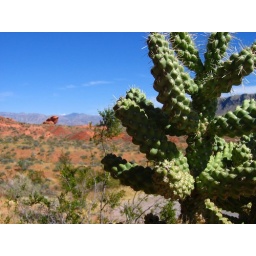
Beautiful red rocks in Valley of Fire close to Las Vegas.